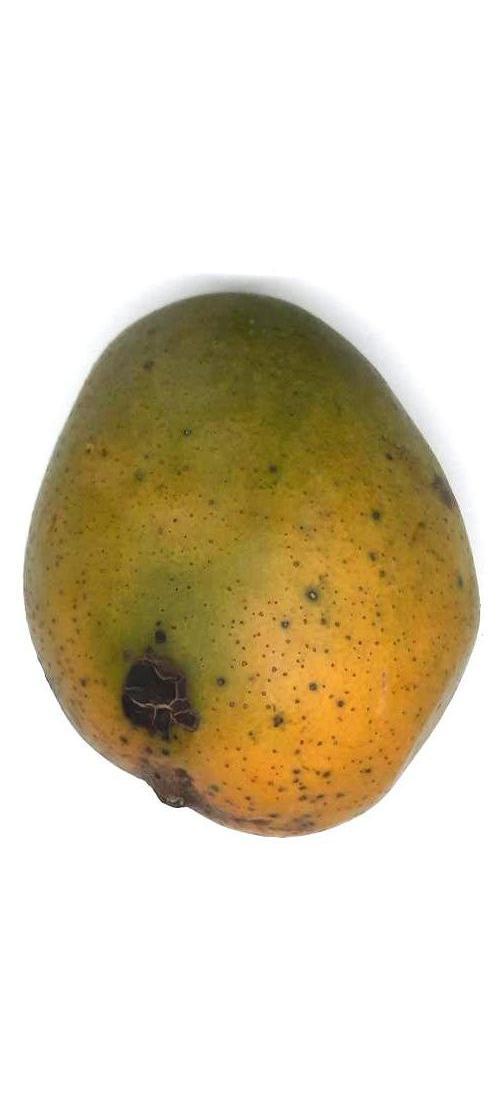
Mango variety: Himsagor